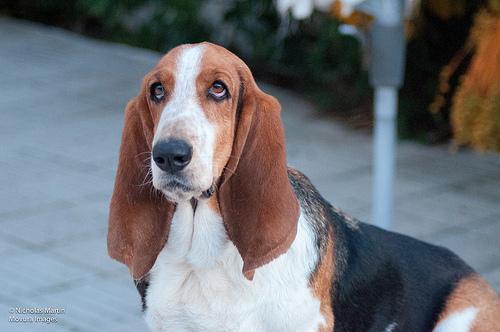
Breed: basset hound